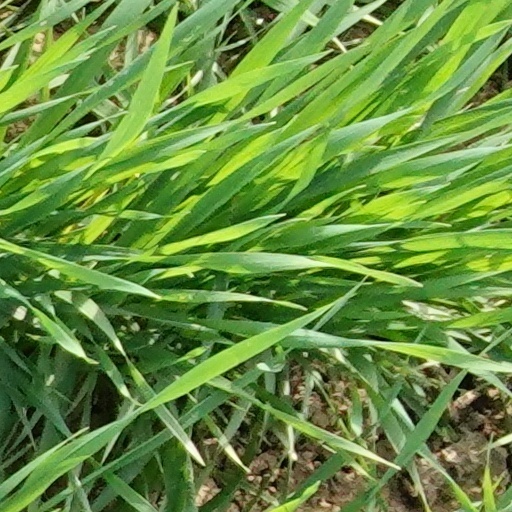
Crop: wheat